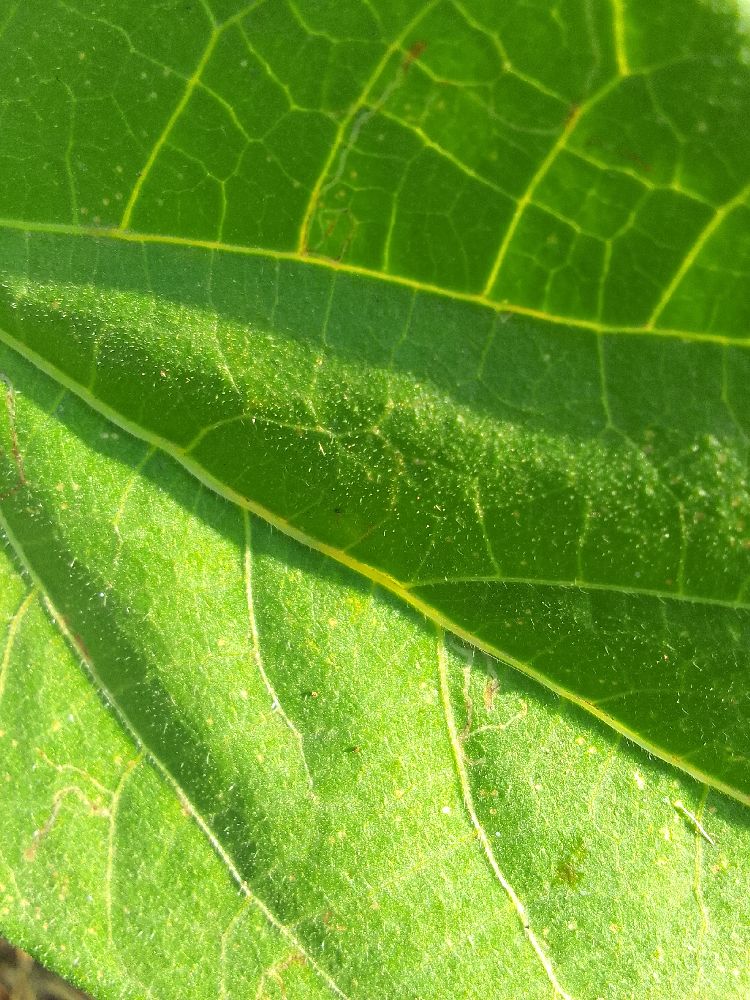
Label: healthy